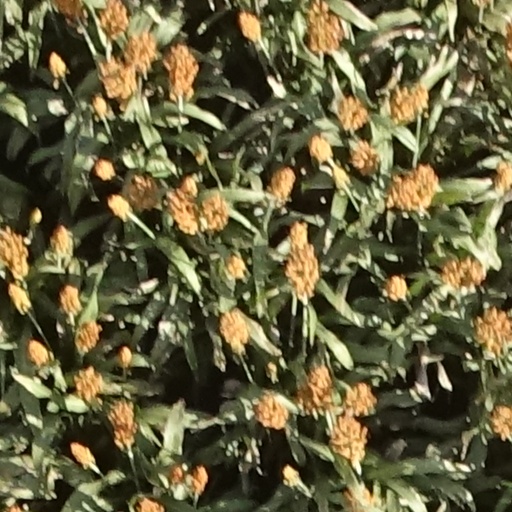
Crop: sorghum